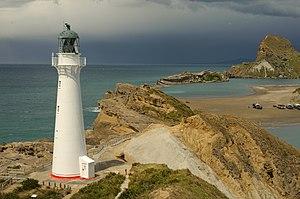
Castlepoint est une localité néo-zélandaise de la région de Wellington.
Le phare de Castle Point est un phare situé dans la localité de Castlepoint, au nord de Wellington, dans la région de Wellington, en Nouvelle-Zélande.